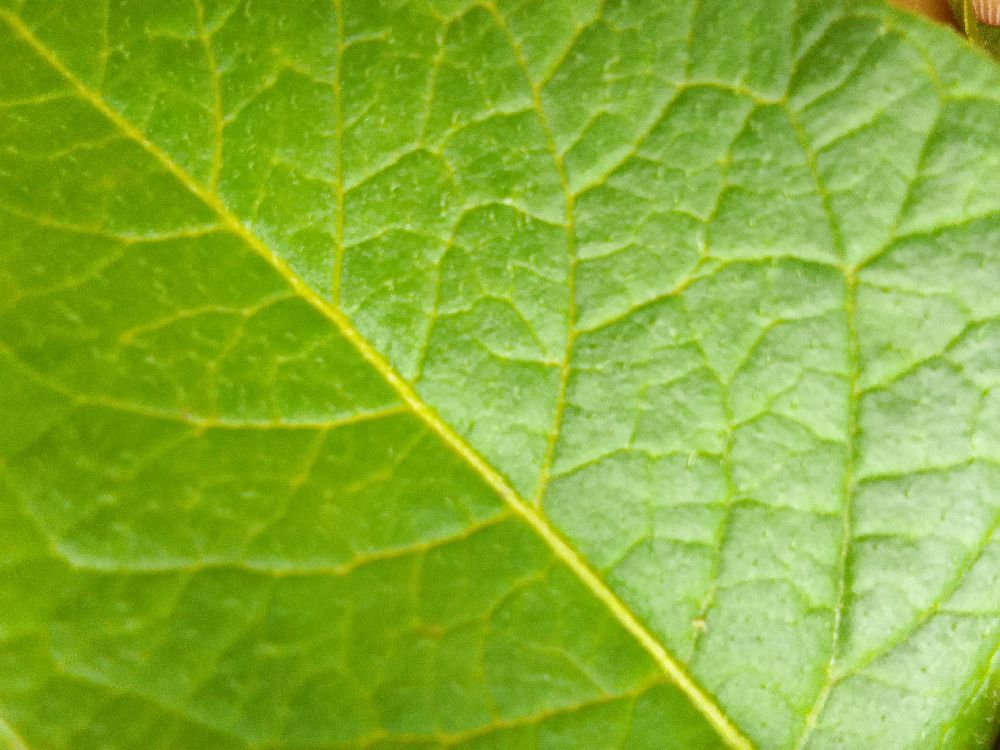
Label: Healthy